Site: brandenburg
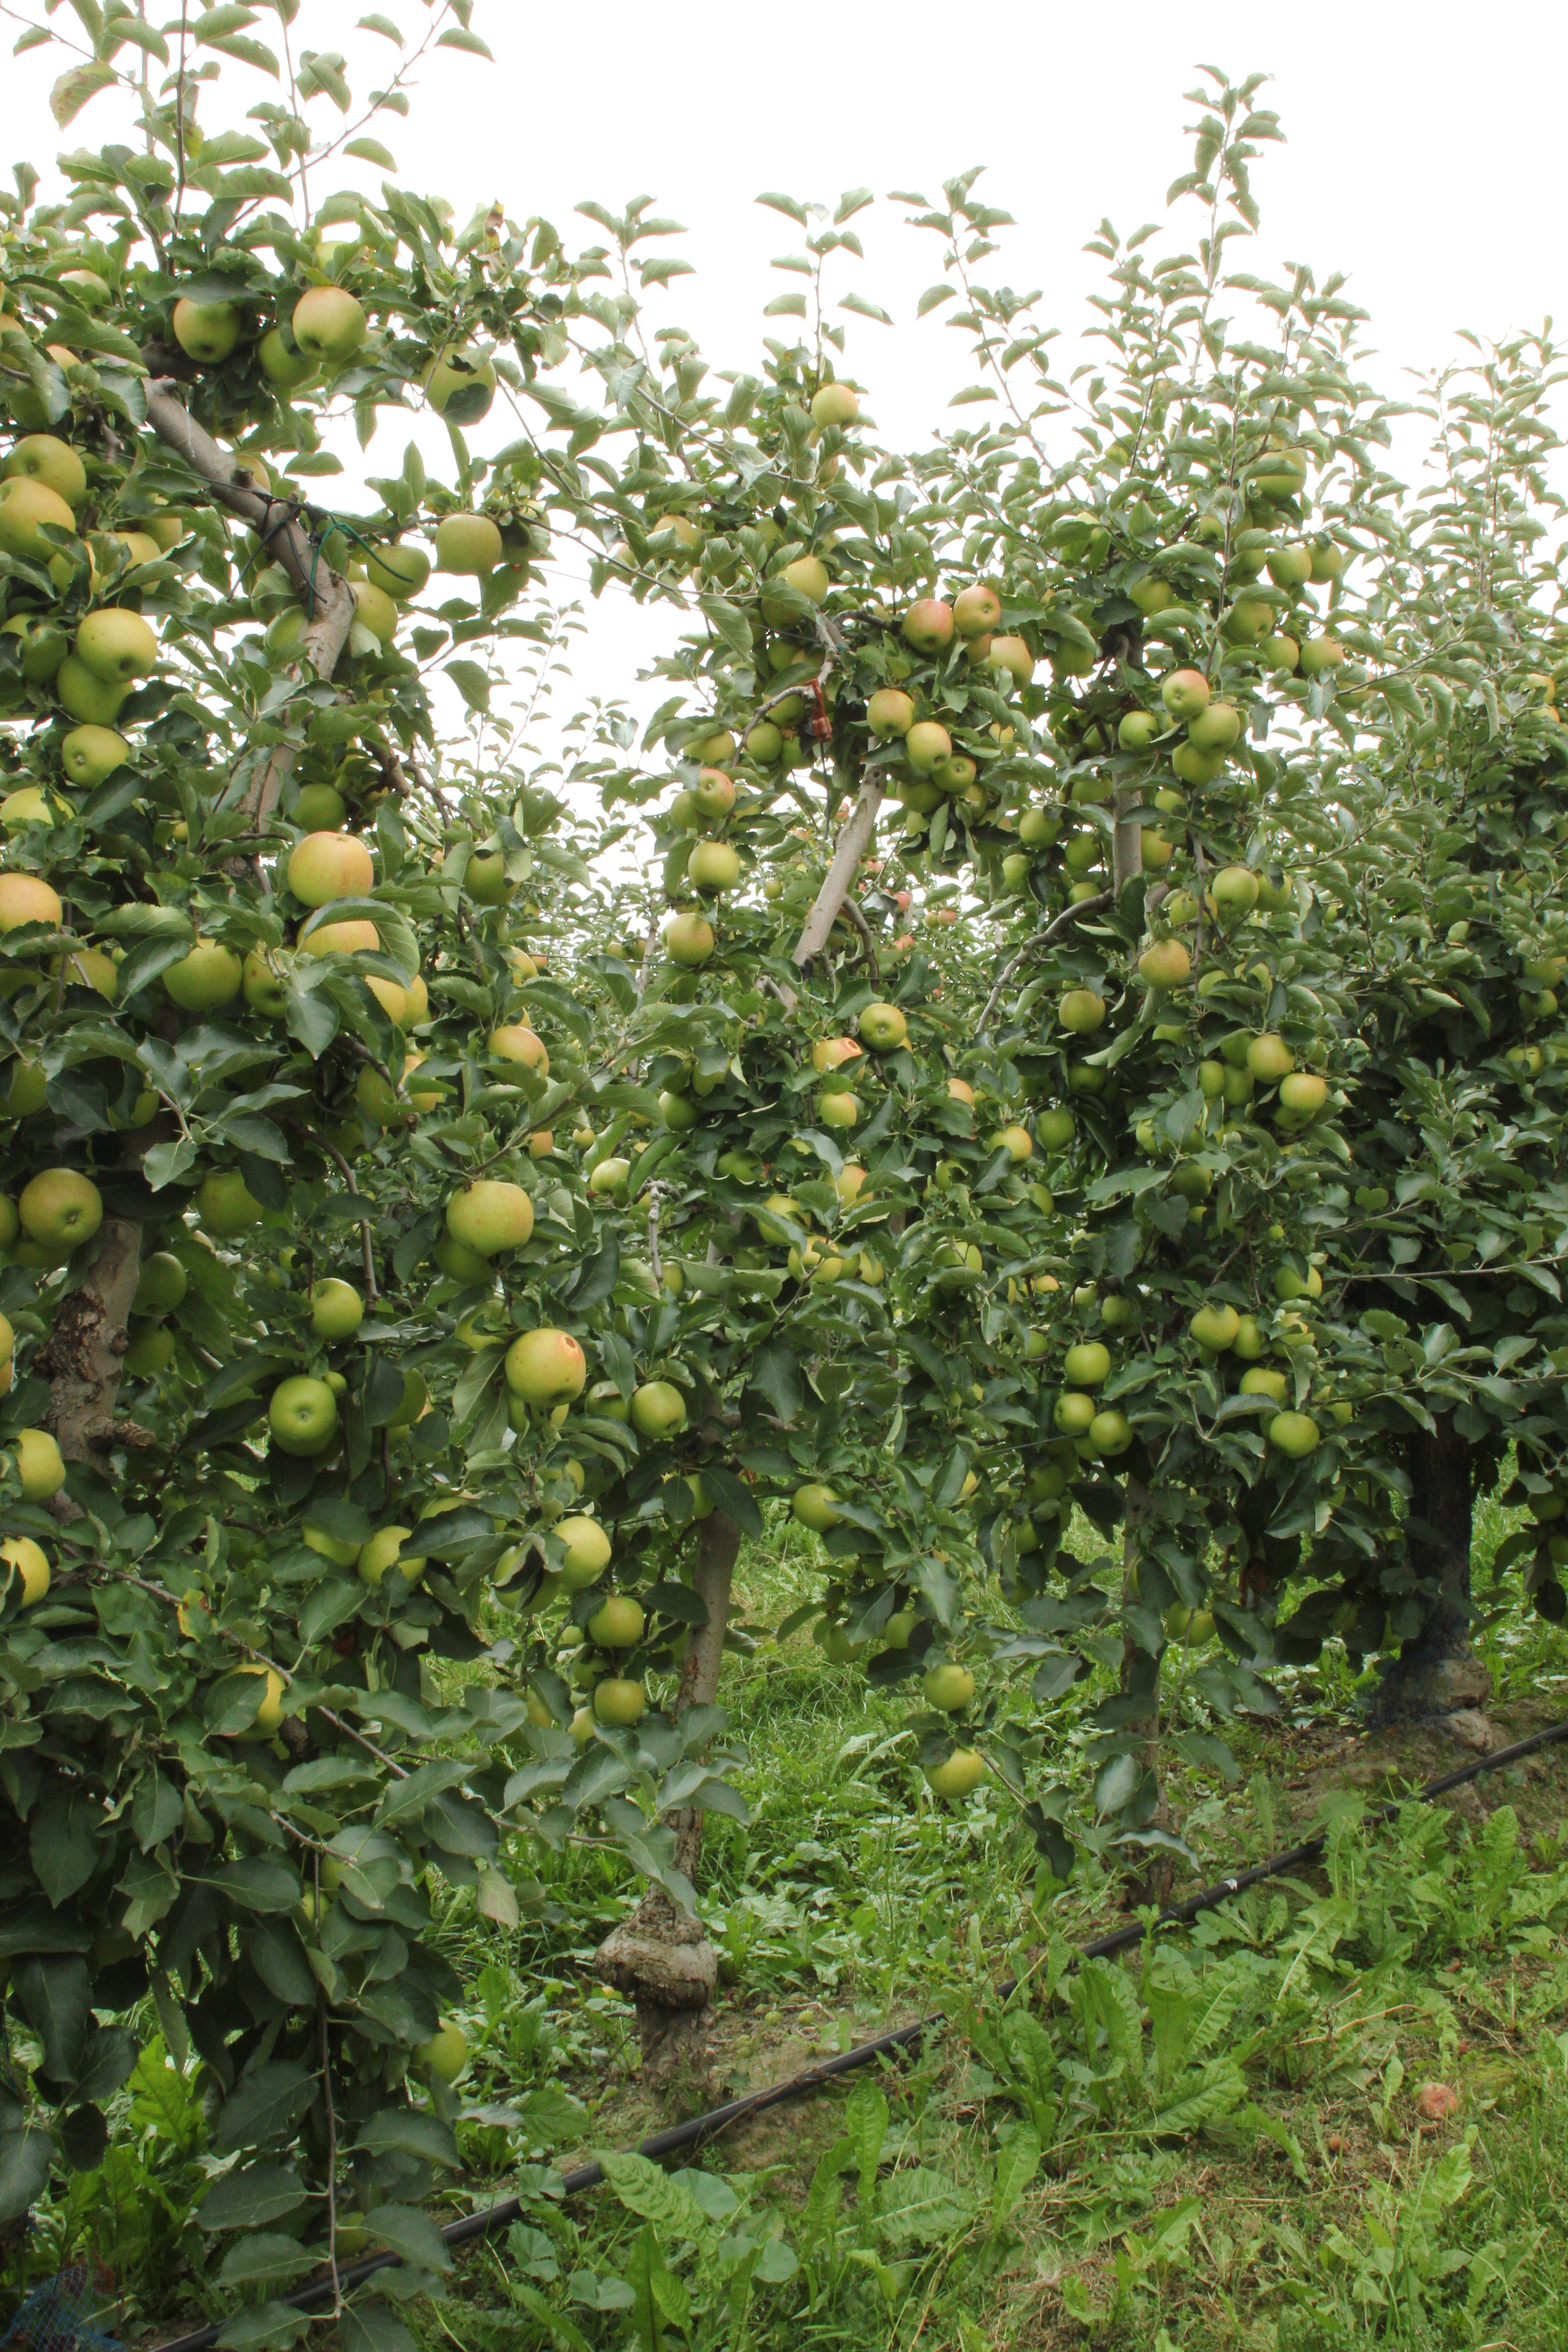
Growth stage (BBCH 87): Maturity of fruit and seed